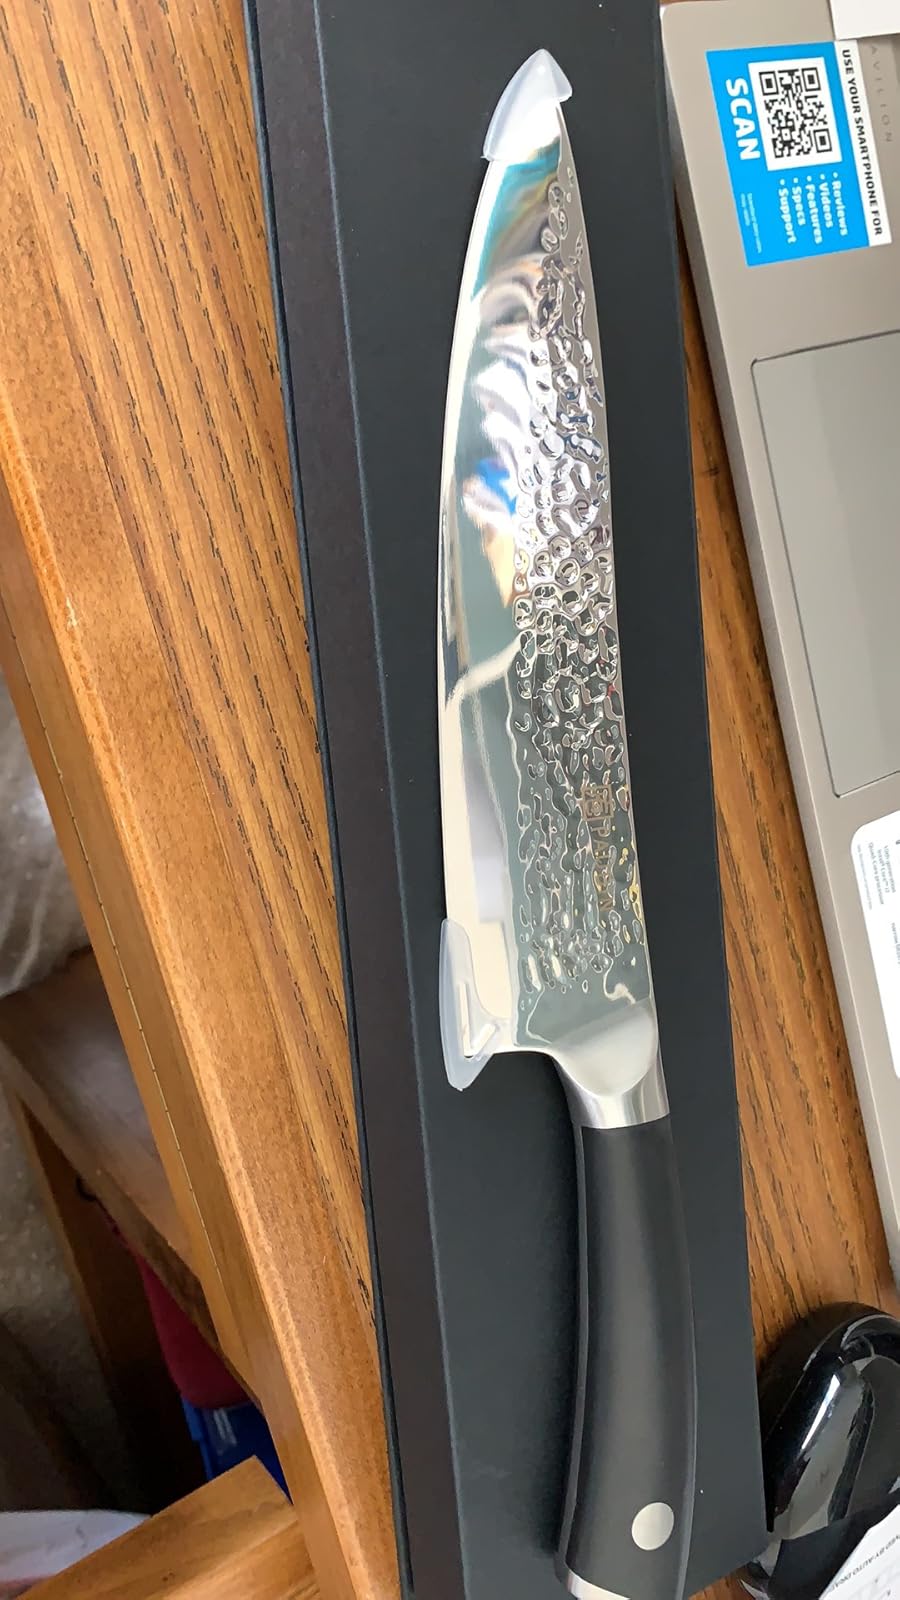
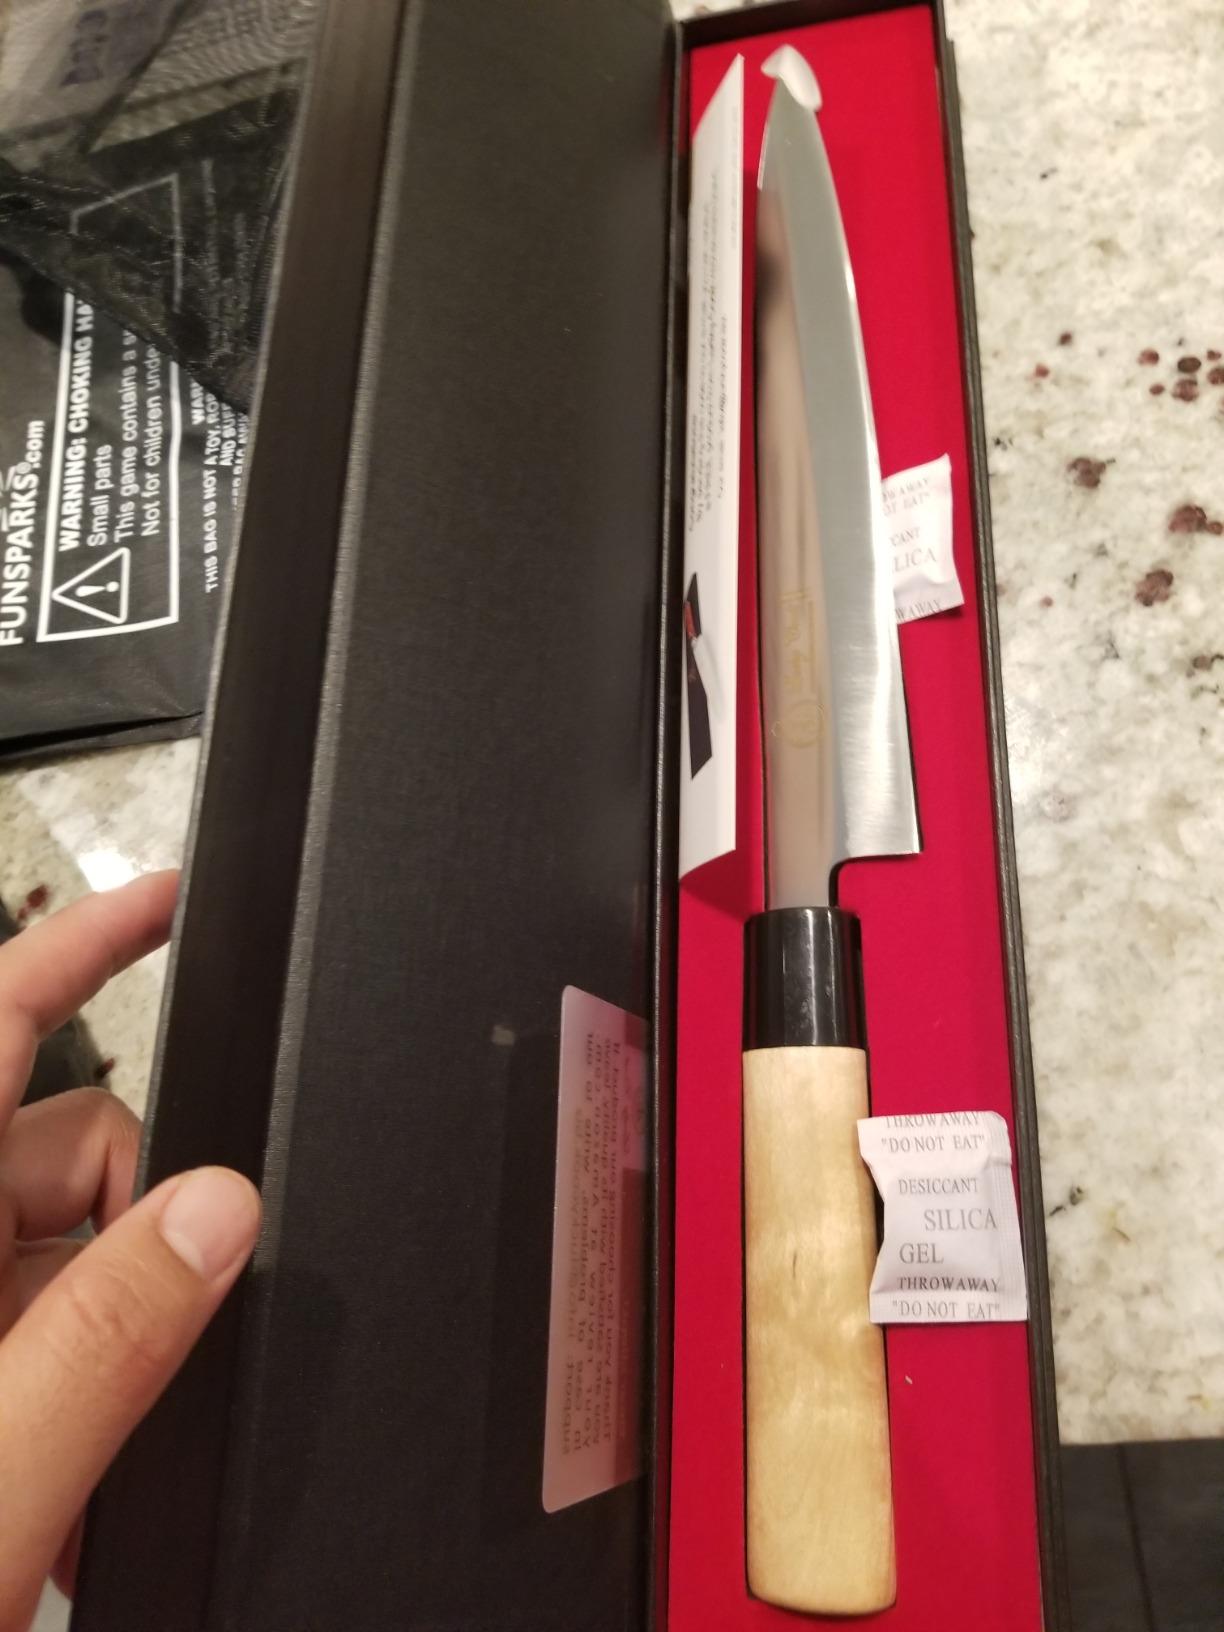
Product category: items_knife
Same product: no